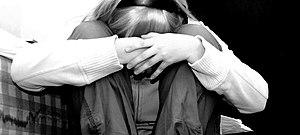
La violence dans l'autisme est davantage reçue par les personnes autistes qu'exprimée par elles. La supposition d'un lien entre l'autisme et les comportements violents est fréquente parmi l'opinion publique, mais aucune donnée scientifique n'établit de causalité du trouble du spectre de l'autisme dans une prédisposition à la délinquance ou aux crimes. Le taux de criminalité et de délinquance global est vraisemblablement plus bas parmi la communauté autiste que dans la population générale, bien que certains actes ciblés tels que les agressions sexuelles et les incendies volontaires puissent être plus fréquents. La violence manifestée par des personnes autistes résulte généralement d'hypersensibilités sensorielles et d'ignorance des conséquences de leurs actes, dues à des difficultés d'empathie et de compréhension des codes sociaux, plutôt que d'une volonté de commettre un acte violent, délictueux ou criminel. Les troubles associés, tels que le trouble du déficit de l'attention avec ou sans hyperactivité, semblent impliqués dans les comportements violents plutôt que l'autisme seul.
Le mouvement pour les droits des personnes autistes, également connu sous le nom de mouvement pour la culture autiste, est un mouvement social né à la fin des années 1980 sur l’initiative de personnes autistes revendiquant leur droit à l'expression de la diversité humaine, tout en luttant contre l'exclusion. Les idées centrales de ce mouvement d′autonomisation sont de participer à l'auto-soutien des personnes autistes, et de défendre la neurodiversité, en refusant les politiques eugénistes et les représentations négatives en matière d'autisme. L'idée d'une « guérison » est remise en cause. Ce mouvement recherche une meilleure compréhension entre personnes autistes et non autistes, ainsi que leur droit à vivre dignement au sein de la société, avec les particularités dues aux troubles du spectre de l'autisme. Certains militants souhaitent pouvoir exprimer librement des comportements dus à l'autisme, tels que le refus de sociabilisation et les stéréotypies. D'autres soutiennent les interventions permettant de réduire ou de supprimer ces comportements. En 2004, l'association Aspies For Freedom a demandé la reconnaissance de la communauté autiste en tant que minorité culturelle.